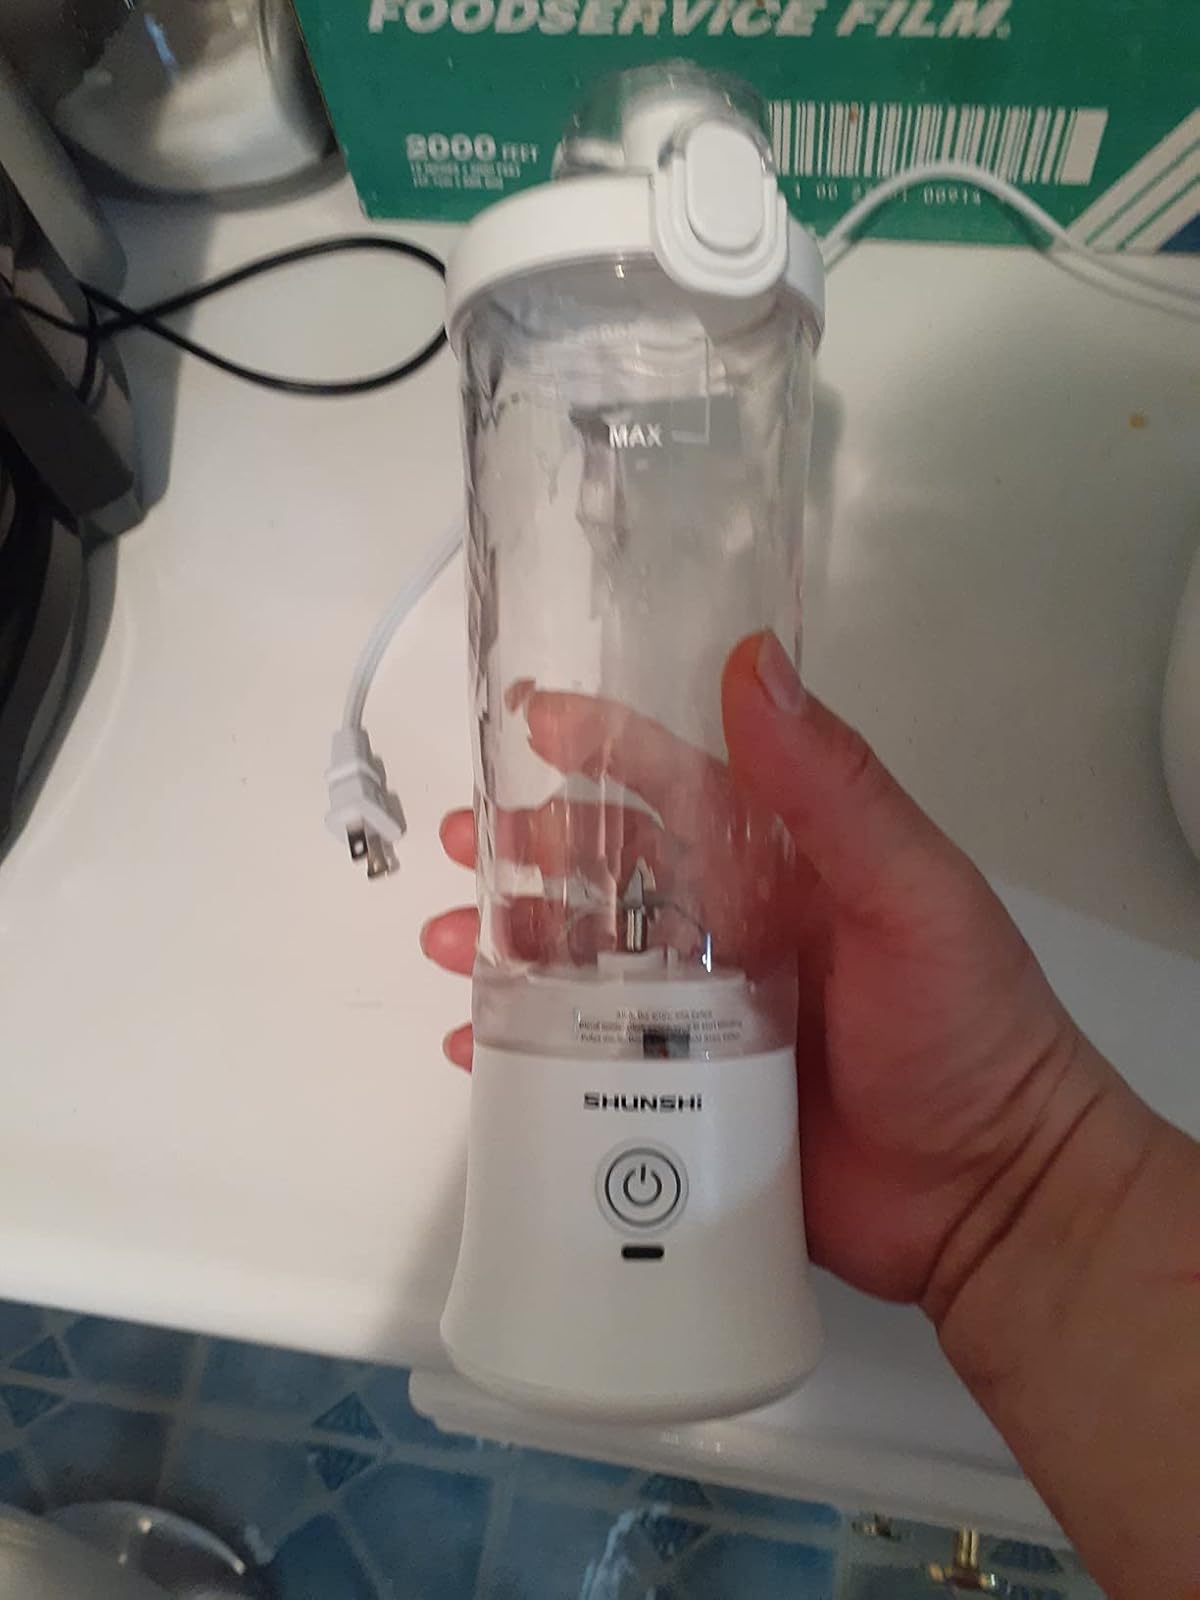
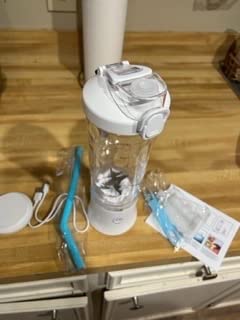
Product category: items_blender
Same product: yes